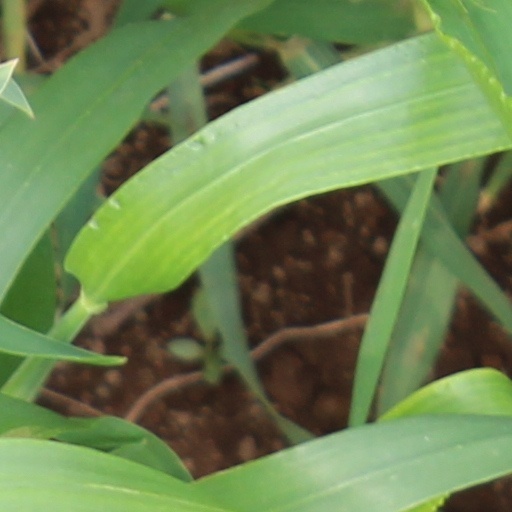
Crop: wheat